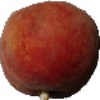
Label: Peach 1